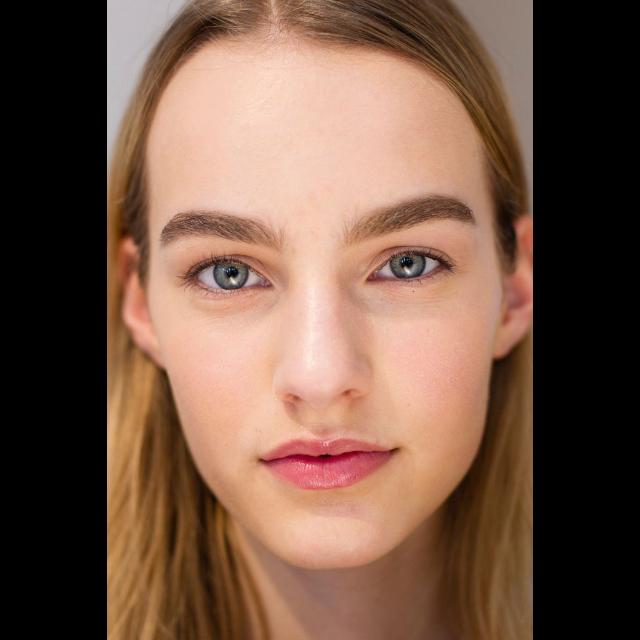
Label: Colored